Jannik Vestergaard

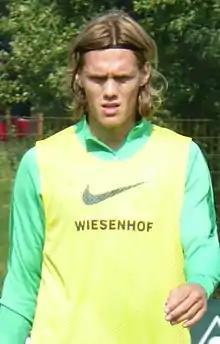
Vestergaard training with Werder Bremen in 2015.

On 11 June 2016, Vestergaard joined Borussia Mönchengladbach for a reported transfer of €12 million plus bonuses. During his first season at Borussia, Vestergaard made his UEFA Champions League debut.